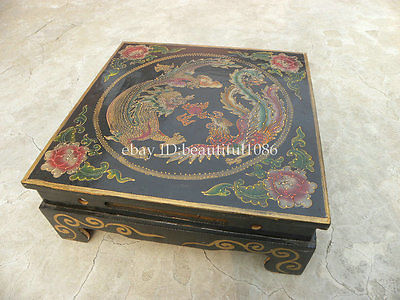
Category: table